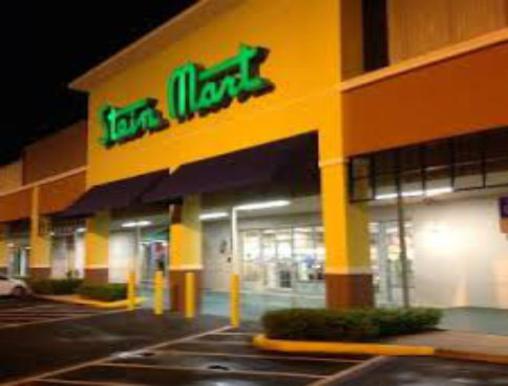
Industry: Others